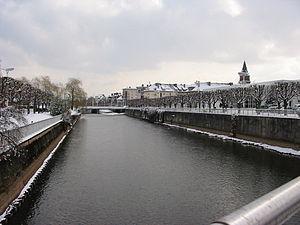
Saint-Dié-des-Vosges est une commune française, chef-lieu de la Déodatie et d’arrondissement du département des Vosges. Située dans la région historique et culturelle de Lorraine, la commune fait maintenant partie de la région administrative Grand Est.